James Burrill Angell

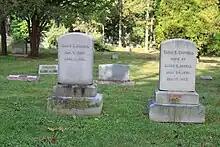
Graves of James and Sarah Angell

Angell's wife, Sarah Caswell Angell, died on December 17, 1903. In 1905, Angell submitted his resignation to the Board of Regents, feeling that at his age, he may be losing the qualifications for his position, but the board refused to accept it. By 1909, he had been in office for 38 years and this time the Regents accepted his resignation. .